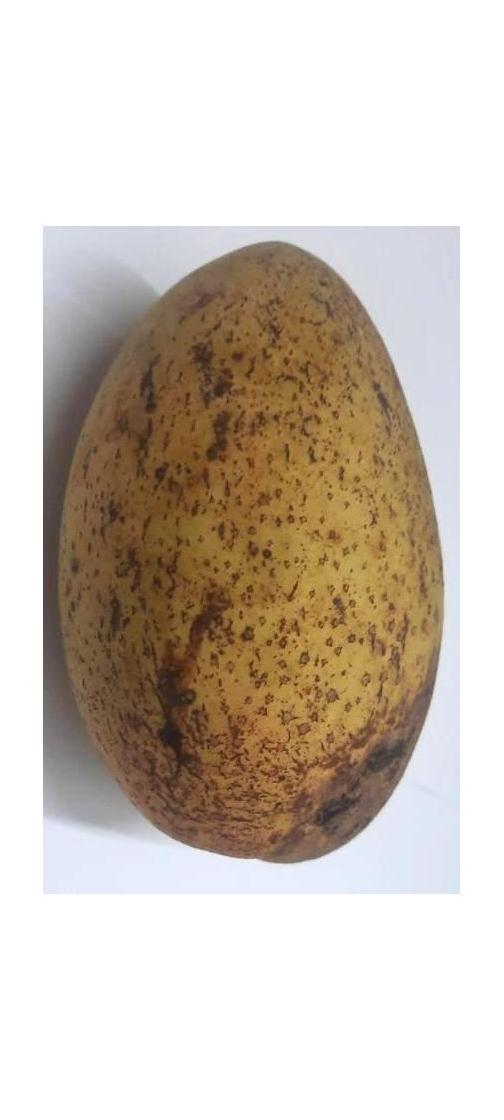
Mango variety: Ashshina Classic